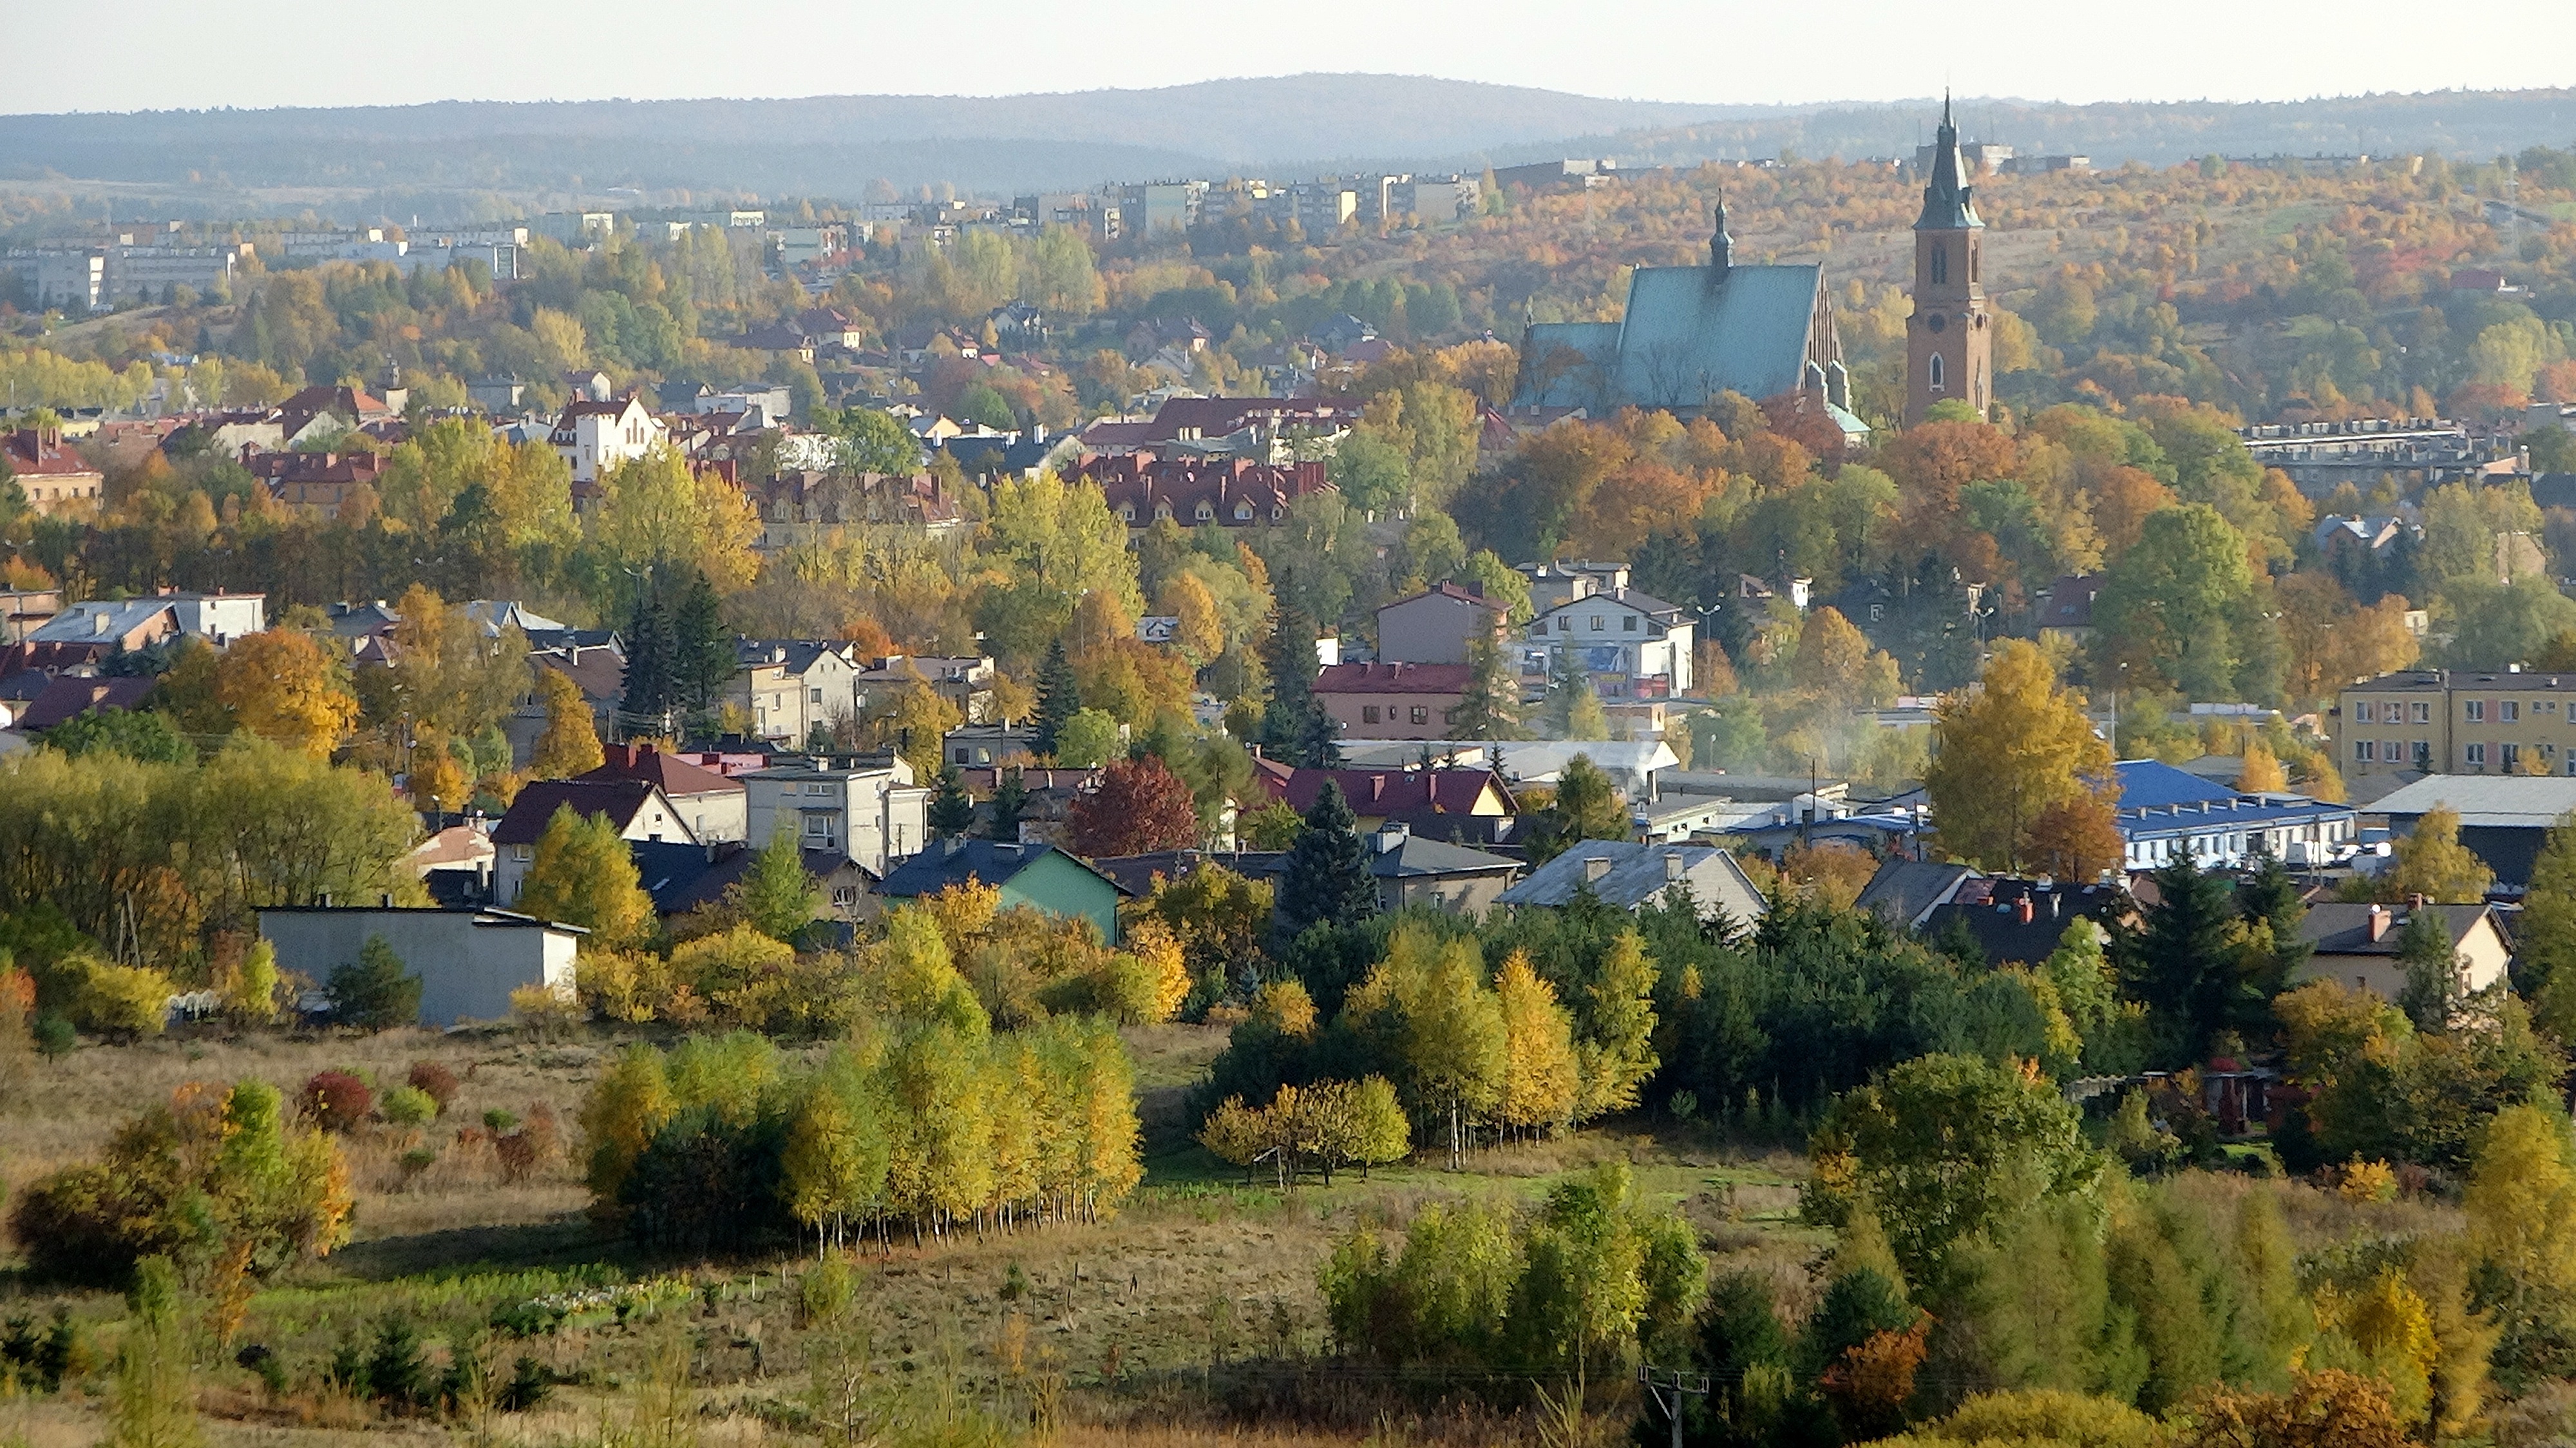
landscape, tree, mountain, skyline, hill, town, mountain range, cityscape, panorama, village, autumn, buildings, poland, ecosystem, olkusz, aerial photography, residential area, geographical feature, human settlement